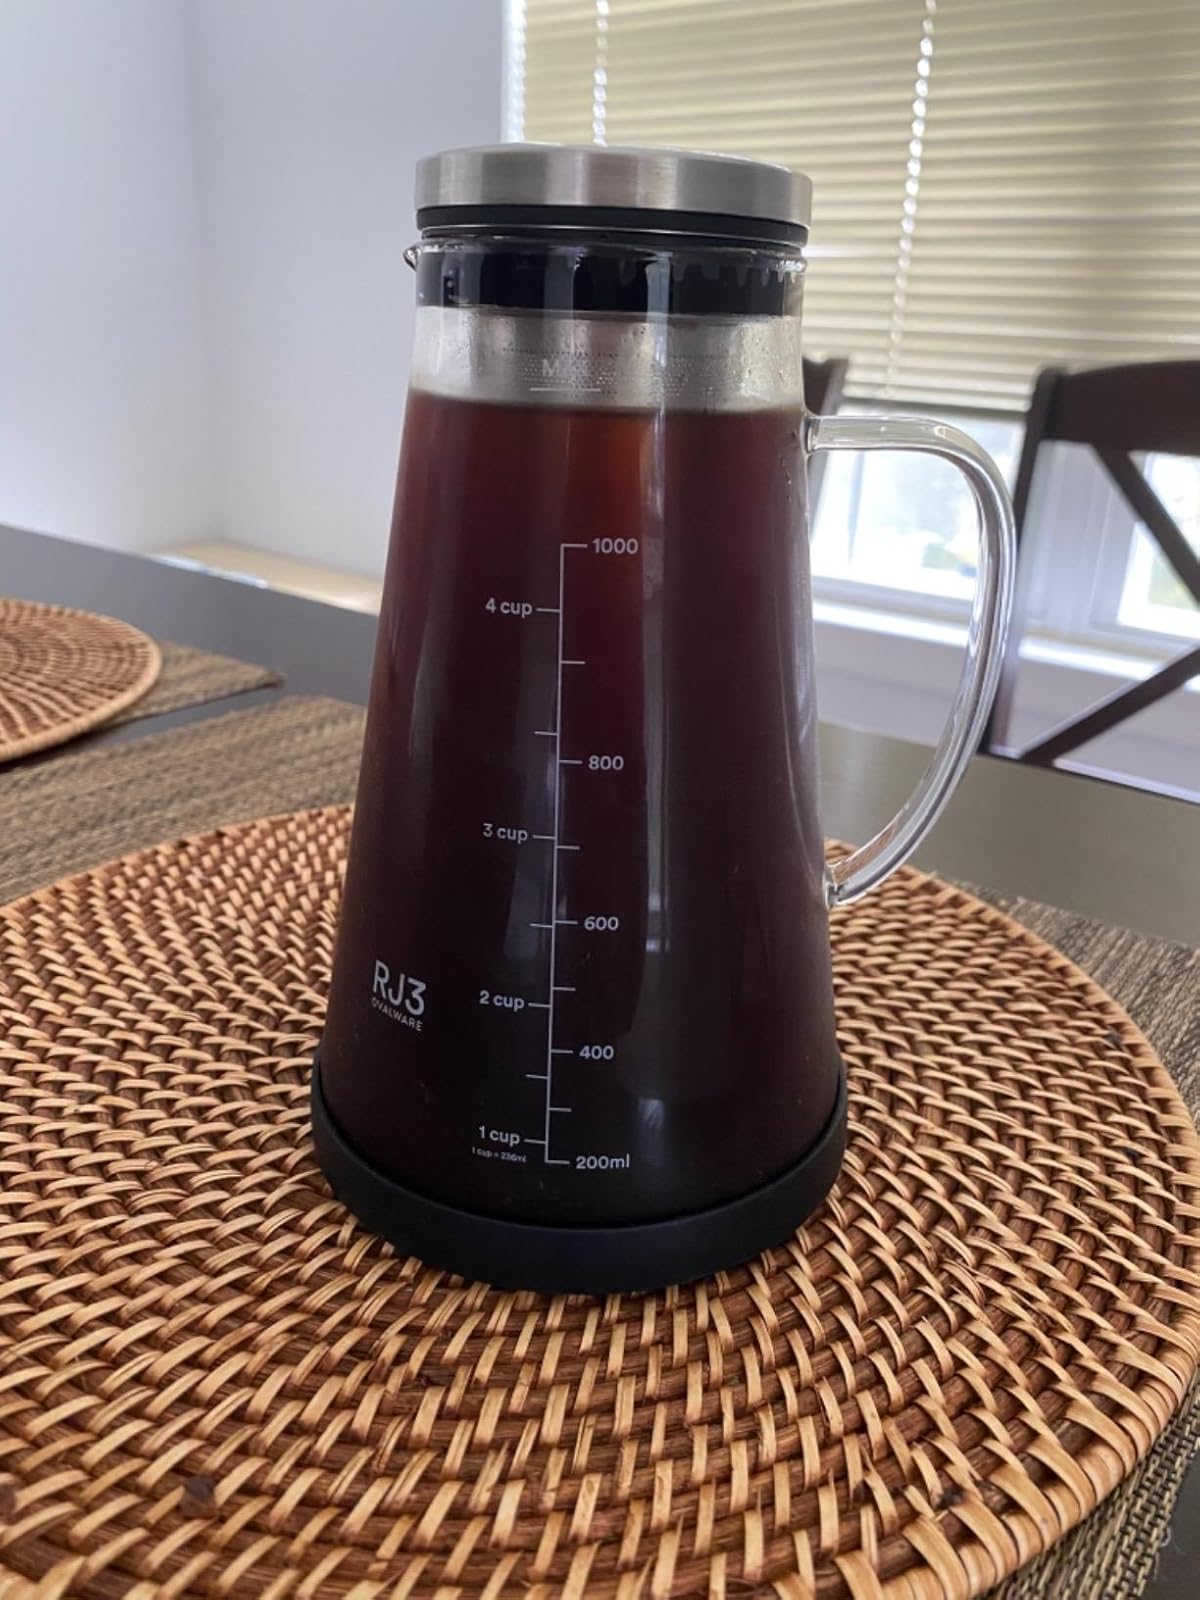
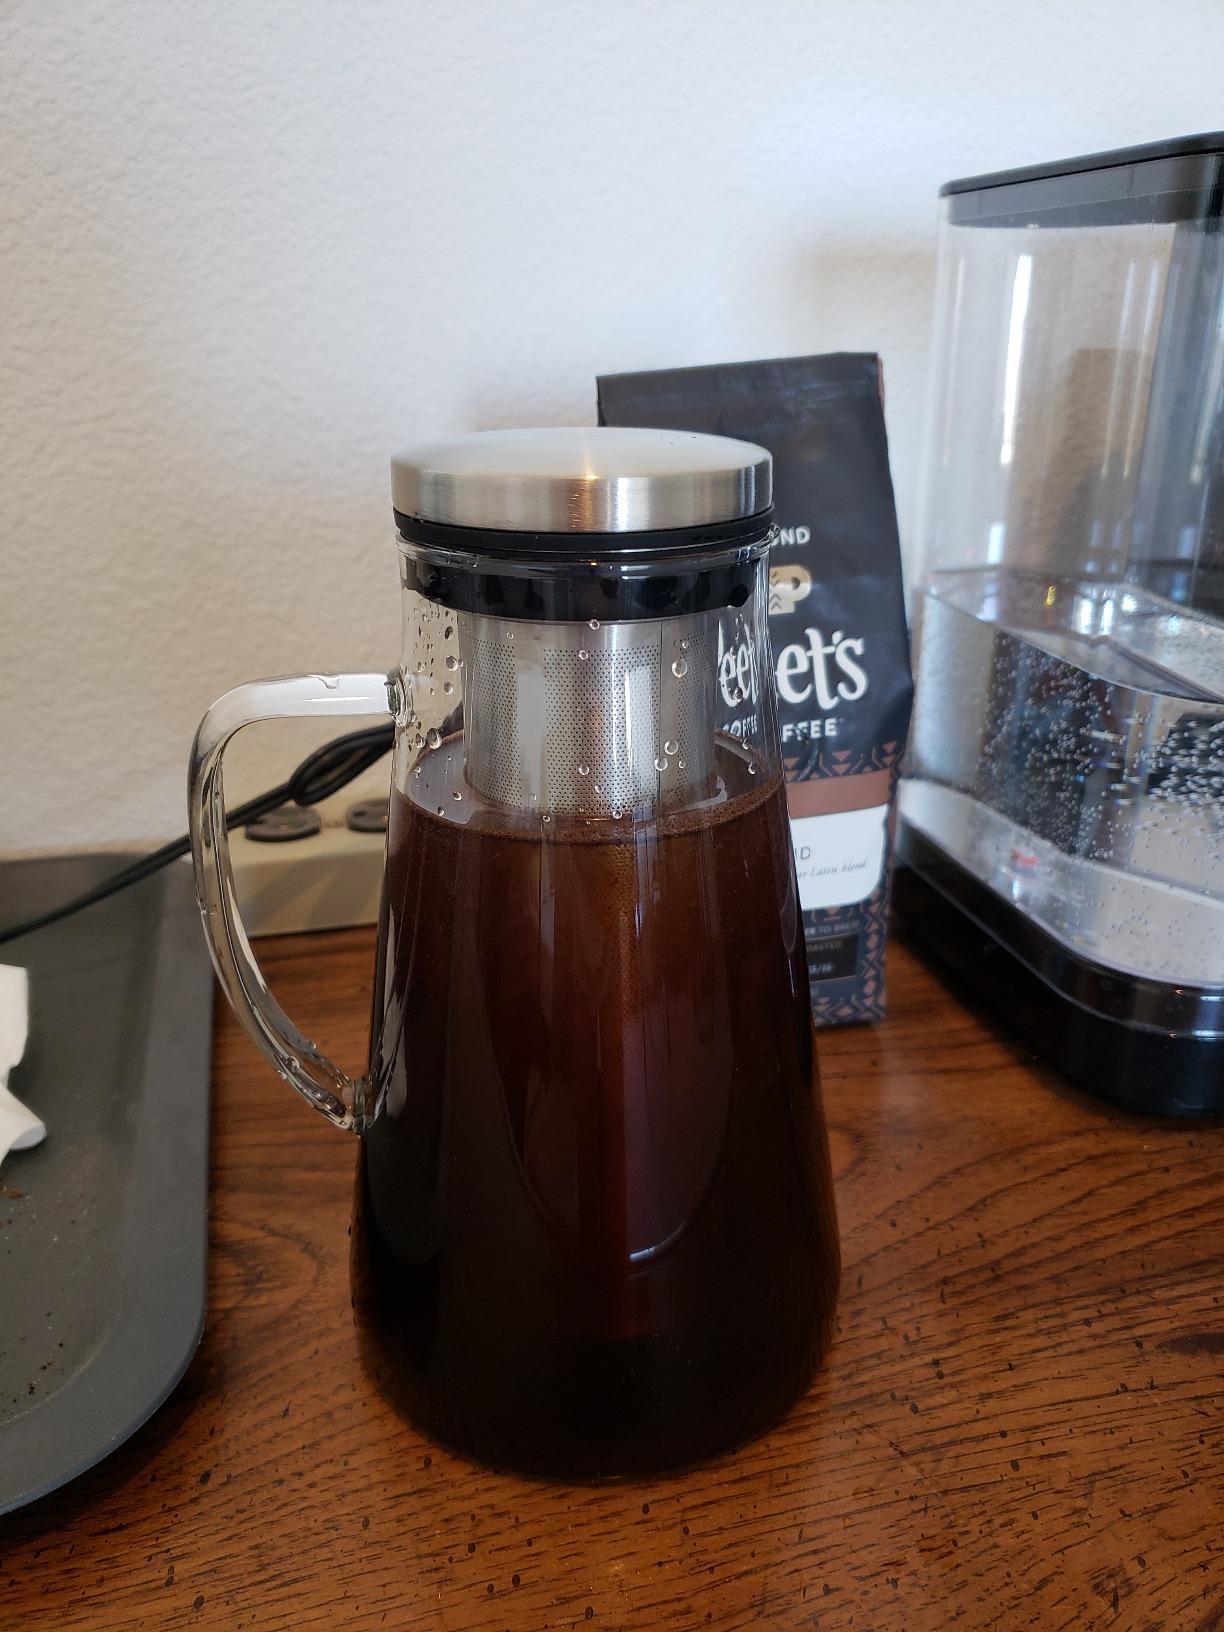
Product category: items_tea
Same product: yes